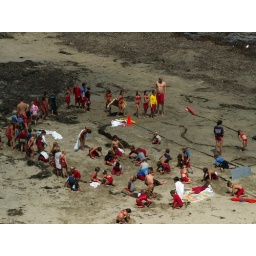
children at the beach clad in red